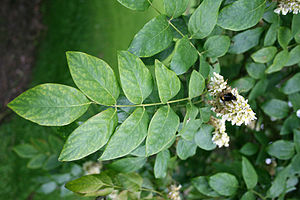
Maackia
Amur-Maackia (Maackia amurensis) Foto: Jean-Pol Grandmont
Maackia er en slægt med 9-12 arter, der er udbredt i Østasien med tyngdepunktet i Kina. Det er løvfældende træer og buske, hvor den gråbrune bark er forsynet med mange, brune korkporer. Knopperne er bredt ægformede og spredt- eller modsat stillede. Bladene er stilkede og uligefinnede med ægformede småblade, der har hel rand. Blomsterne er samlet i oprette, endestillede stande. De enkelte blomster er 5-tallige og klokkeformede med hvide til lysegrønne kronblade. Frugterne er tynde og rette eller buede bælge med 1-5 frø i hver.